Aztecazo

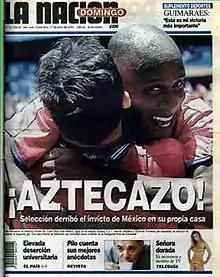
"La Nación" cover on June 17, 2001. It depicts the headline "¡Aztecazo!", which would go on to name the match

Costa Rican media celebrated the triumph. On June 17, newspaper "La Nación" published on both their website and printed issue the headline "¡Aztecazo!", depicting both Medford and Fonseca celebrating the second goal. The headline would go on to name the match. "Diario Extra" mocked the Mexicans with the headline "¡Quiúbole, manitos!" (What's up, dudes?).